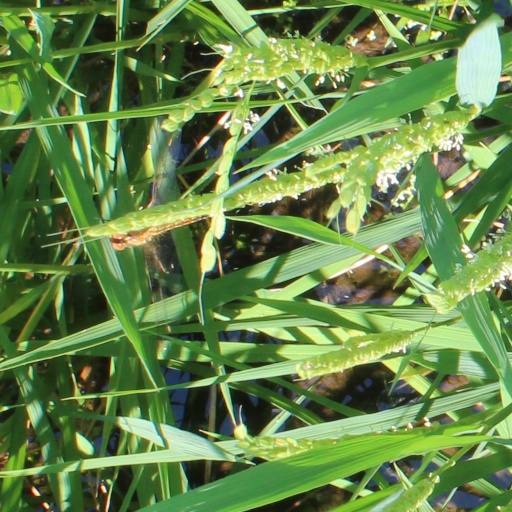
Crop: rice